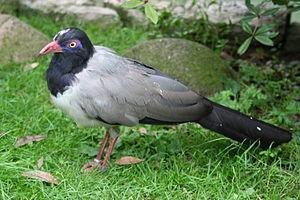
Le Calobate d'Annam est une espèce d'oiseau de la famille des Cuculidae.
La sous-famille des Couinae comprend 14 genres d'oiseaux appartenant à la famille des Cuculidae.